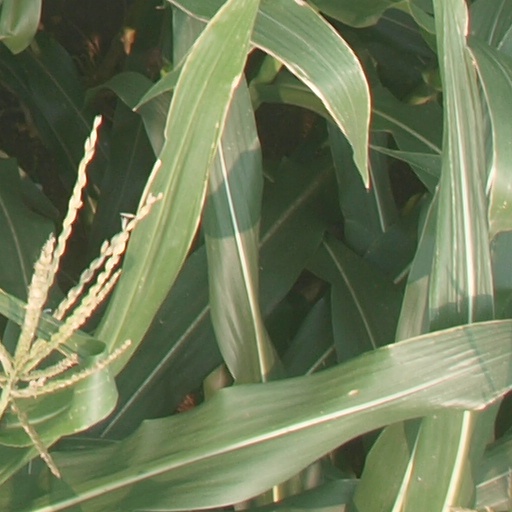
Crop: maize; corn